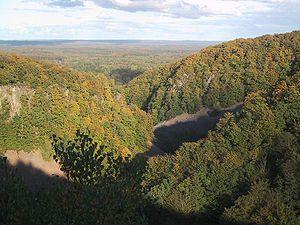
Les forêts mixtes de la Baltique sont une écorégion terrestre définie par le fonds mondial pour la nature. Elle fait partie du biome forêts tempérées d'arbres à feuilles caduques dans l'écozone paléarctique. Elle occupe environ 116 600 km² en Europe répartis entre le nord de l'Allemagne et de la Pologne, le Danemark, le sud de la Suède.
Le parc national de Söderåsen est un parc national situé en Scanie, au sud de la Suède. Situé sur un horst, le parc d'une superficie de 1 625 ha, forme un relief proéminent dans une région autrement relativement plate. Il est découpé par de profondes vallées, dont en particulier celle de Skäralid, principale attraction du parc.
Les parcs nationaux de Suède sont des aires protégées qui représentent le niveau de protection le plus strict que le gouvernement suédois peut garantir à une aire naturelle. En 2018, il existe 30 parcs nationaux qui couvrent au total environ 7 400 km² en excluant les zones marines, soit 1,5 % de la superficie du pays.